Student Nonviolent Coordinating Committee

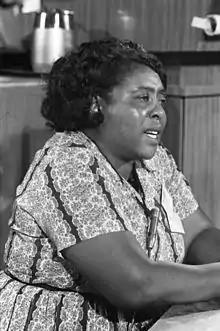
Fannie Lou Hamer (1964) speaks at a Democratic Convention regarding the plight of sharecroppers.

Although it is an event largely remembered for King's delivery of his "I Have a Dream" speech, SNCC had a significant role in the 1963 March on Washington for Jobs and Freedom. But it was at odds with the other sponsoring civil rights, labor, and religious organizations, all of whom were prepared to applaud the Kennedy Administration for its Civil Rights Bill (the Civil Rights Act of 1964).